The Gospel According to Larry

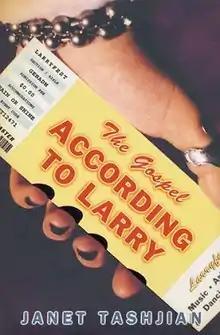
First edition

The Gospel According to Larry is a coming-of-age young adult novel by Janet Tashjian. The novel focuses on Josh Swenson, a teenager who preaches his anti-consumerism beliefs under his online pseudonym of "Larry" and must deal with the sudden popularity of his web presence.